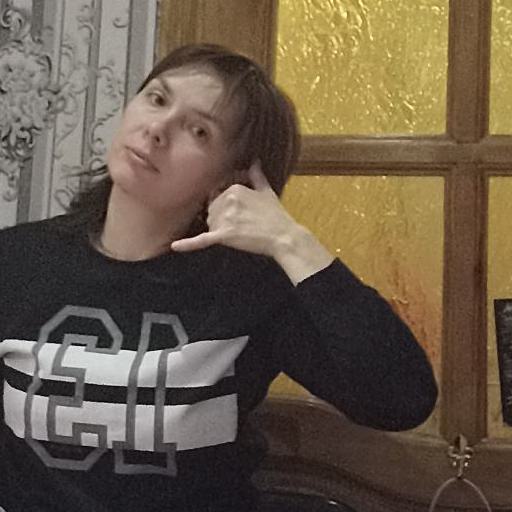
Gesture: call